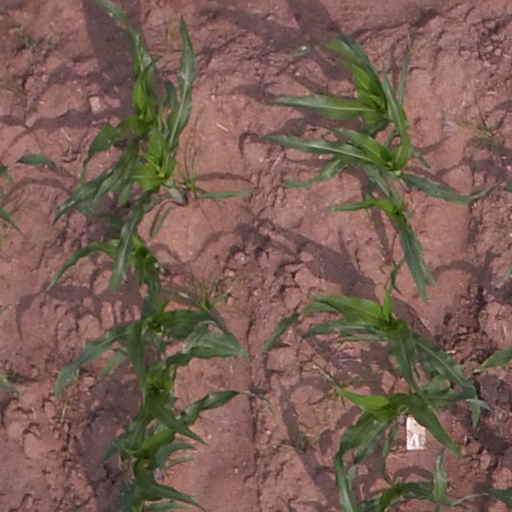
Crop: maize; corn